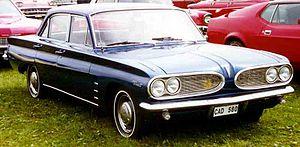
Pontiac est un constructeur automobile fondé en 1906 et disparu en 2010, autrefois Oakland issu du groupe General Motors.